Citigroup Center

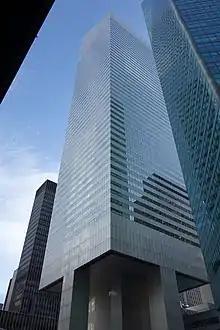
Viewed from Lexington Avenue

The office tower was dedicated on October 12, 1977. Stubbins gave an opening speech in which he described the building as a "skyscraper for the people". Almost all the space within the retail complex at the building's base, known as the Market, had been rented, and over 300 retailers had applied to operate storefronts in the Market. The majority of the Market's space was rented by household furnishings retailer Conran's, which occupied , but some of the other retailers included restaurants serving cuisine of various countries. Citibank planned to occupy , or 26 stories, moving its offices to the building from five other addresses in Midtown. The remaining stories were occupied by a variety of firms, including those in law and accounting, as well as the Consulate-General of Japan and technology company IBM.